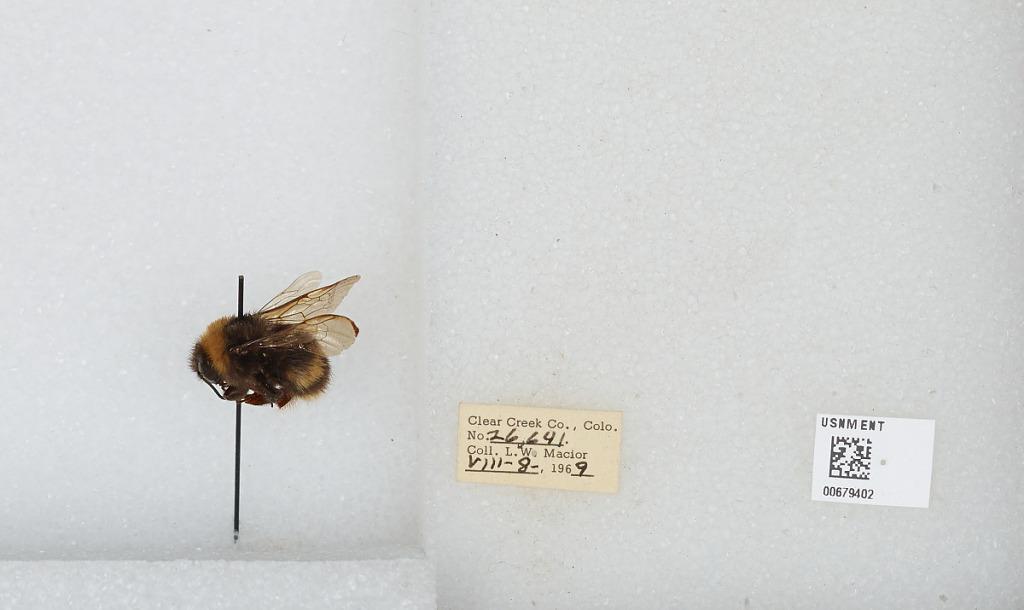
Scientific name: Bombus (Bombus) occidentalis Greene
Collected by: L. Macior
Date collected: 1969-8-8
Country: United States
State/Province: Colorado
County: Clear Creek
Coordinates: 39.6958, -105.725